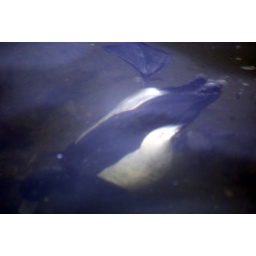
duck under water